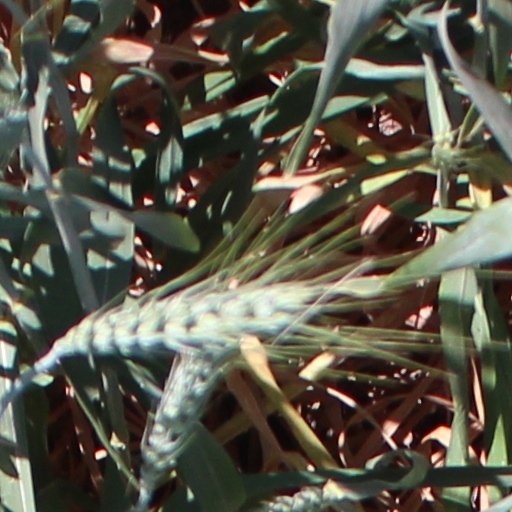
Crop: wheat